Indian rock

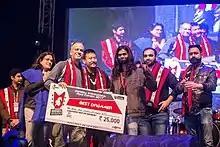
Highway 69's drummer receiving the Best Drummer award from Uday Benegal at Hornbill International Rock Contest 2017 in Nagaland.

The Indore scene (in Central India) initially ignored by the mainstream Rock/Metal fraternity has been emerging as the 'Dark Horse' of Indian Rock and Metal Scene since the mid-2000s. Though Metal dominates the scene, the city has produced bands from all kinds of the genre (Classic Rock, Alternative, Hard Rock, Death Metal).